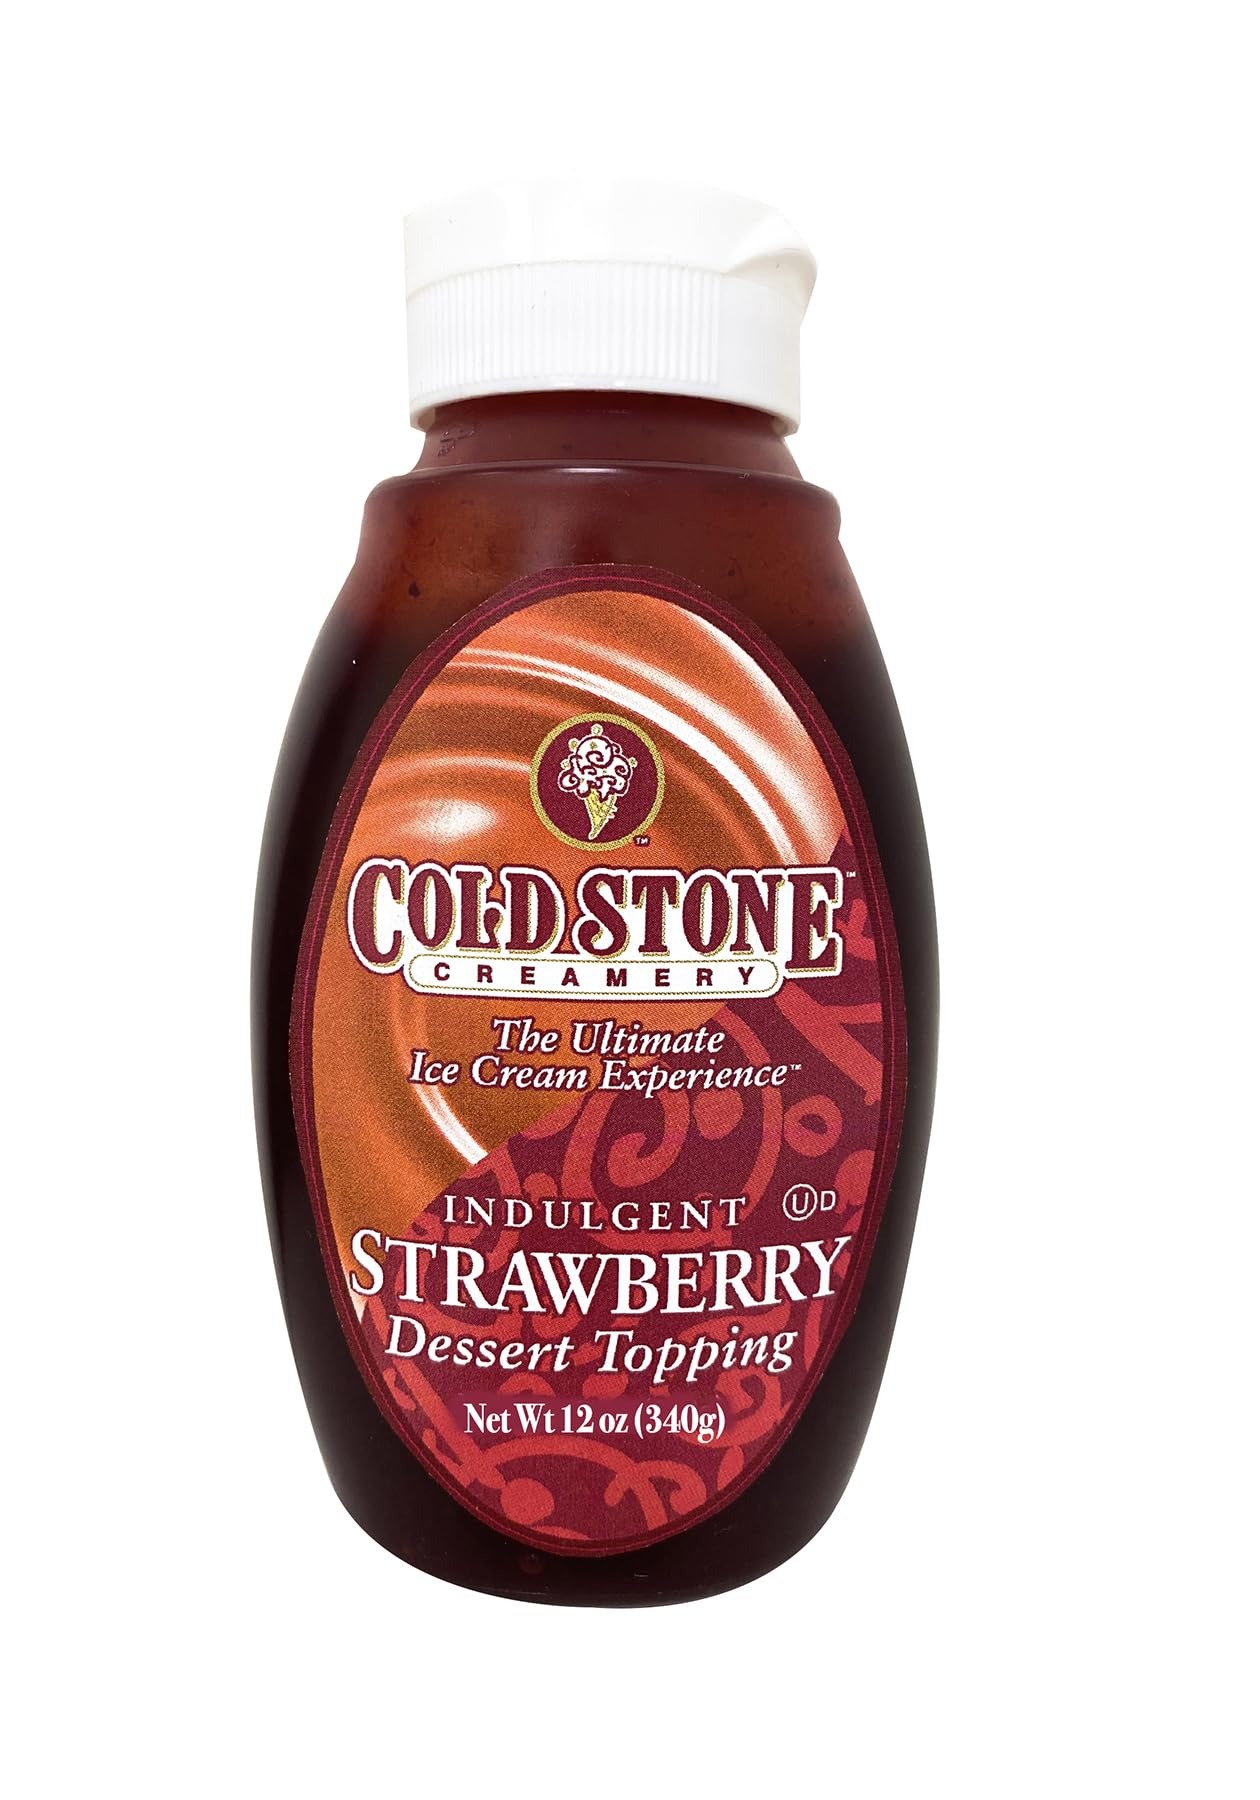
Item Name: COLD STONE DESSERT TOPPER STRAWBERRY
Bullet Point 1: Recreate that cold stone creamery experience at home
Bullet Point 2: Country of origin is United States
Bullet Point 3: Item Package Weight: 0.9 lb
Bullet Point 4: Item Package Dimension: 14.732cm L x 7.111cm W x 4.064cm H
Value: 11.0
Unit: ounce

Price: 14.5